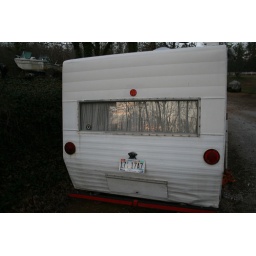
our '67 shasta trailer with a alabama sunset in the back window, taken at our lake house on lake gerald in delta,alabama